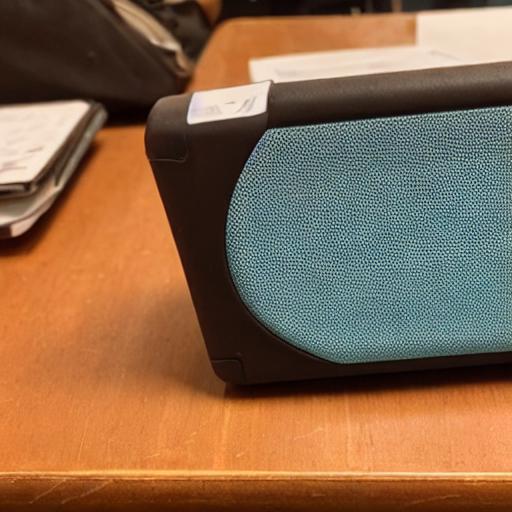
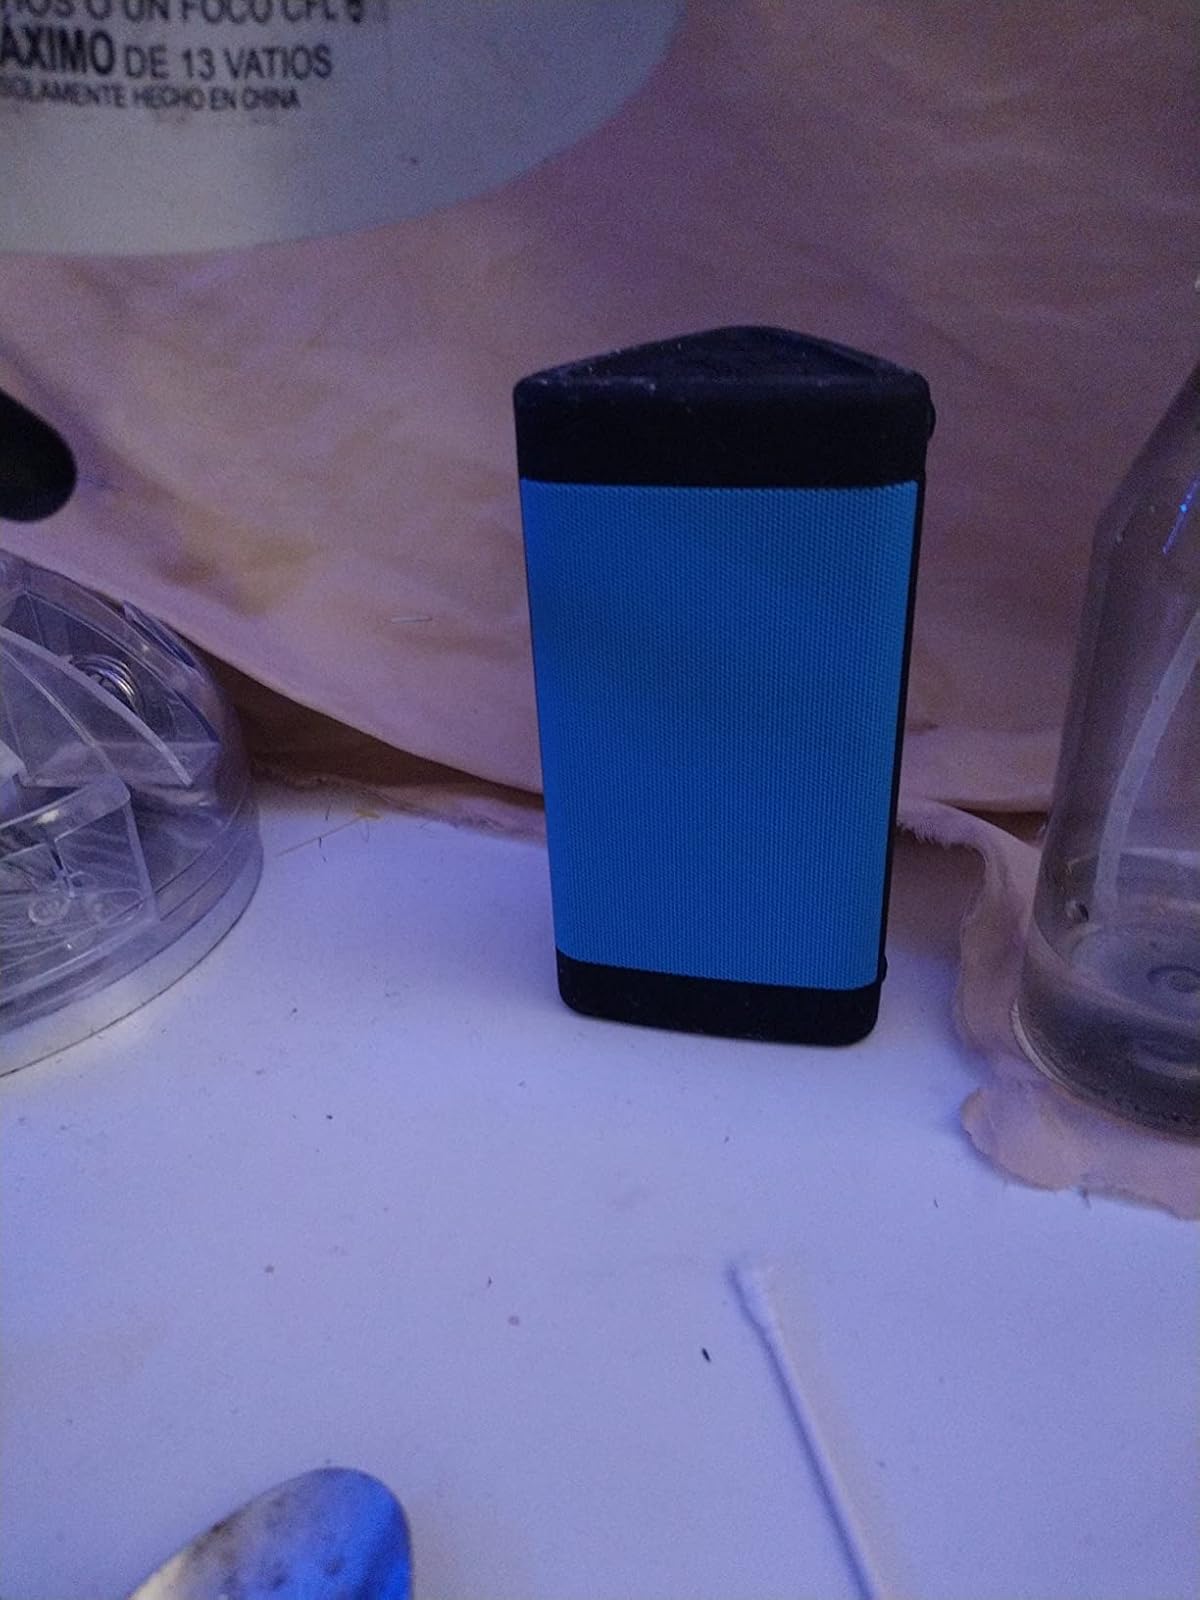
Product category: speaker
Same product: no